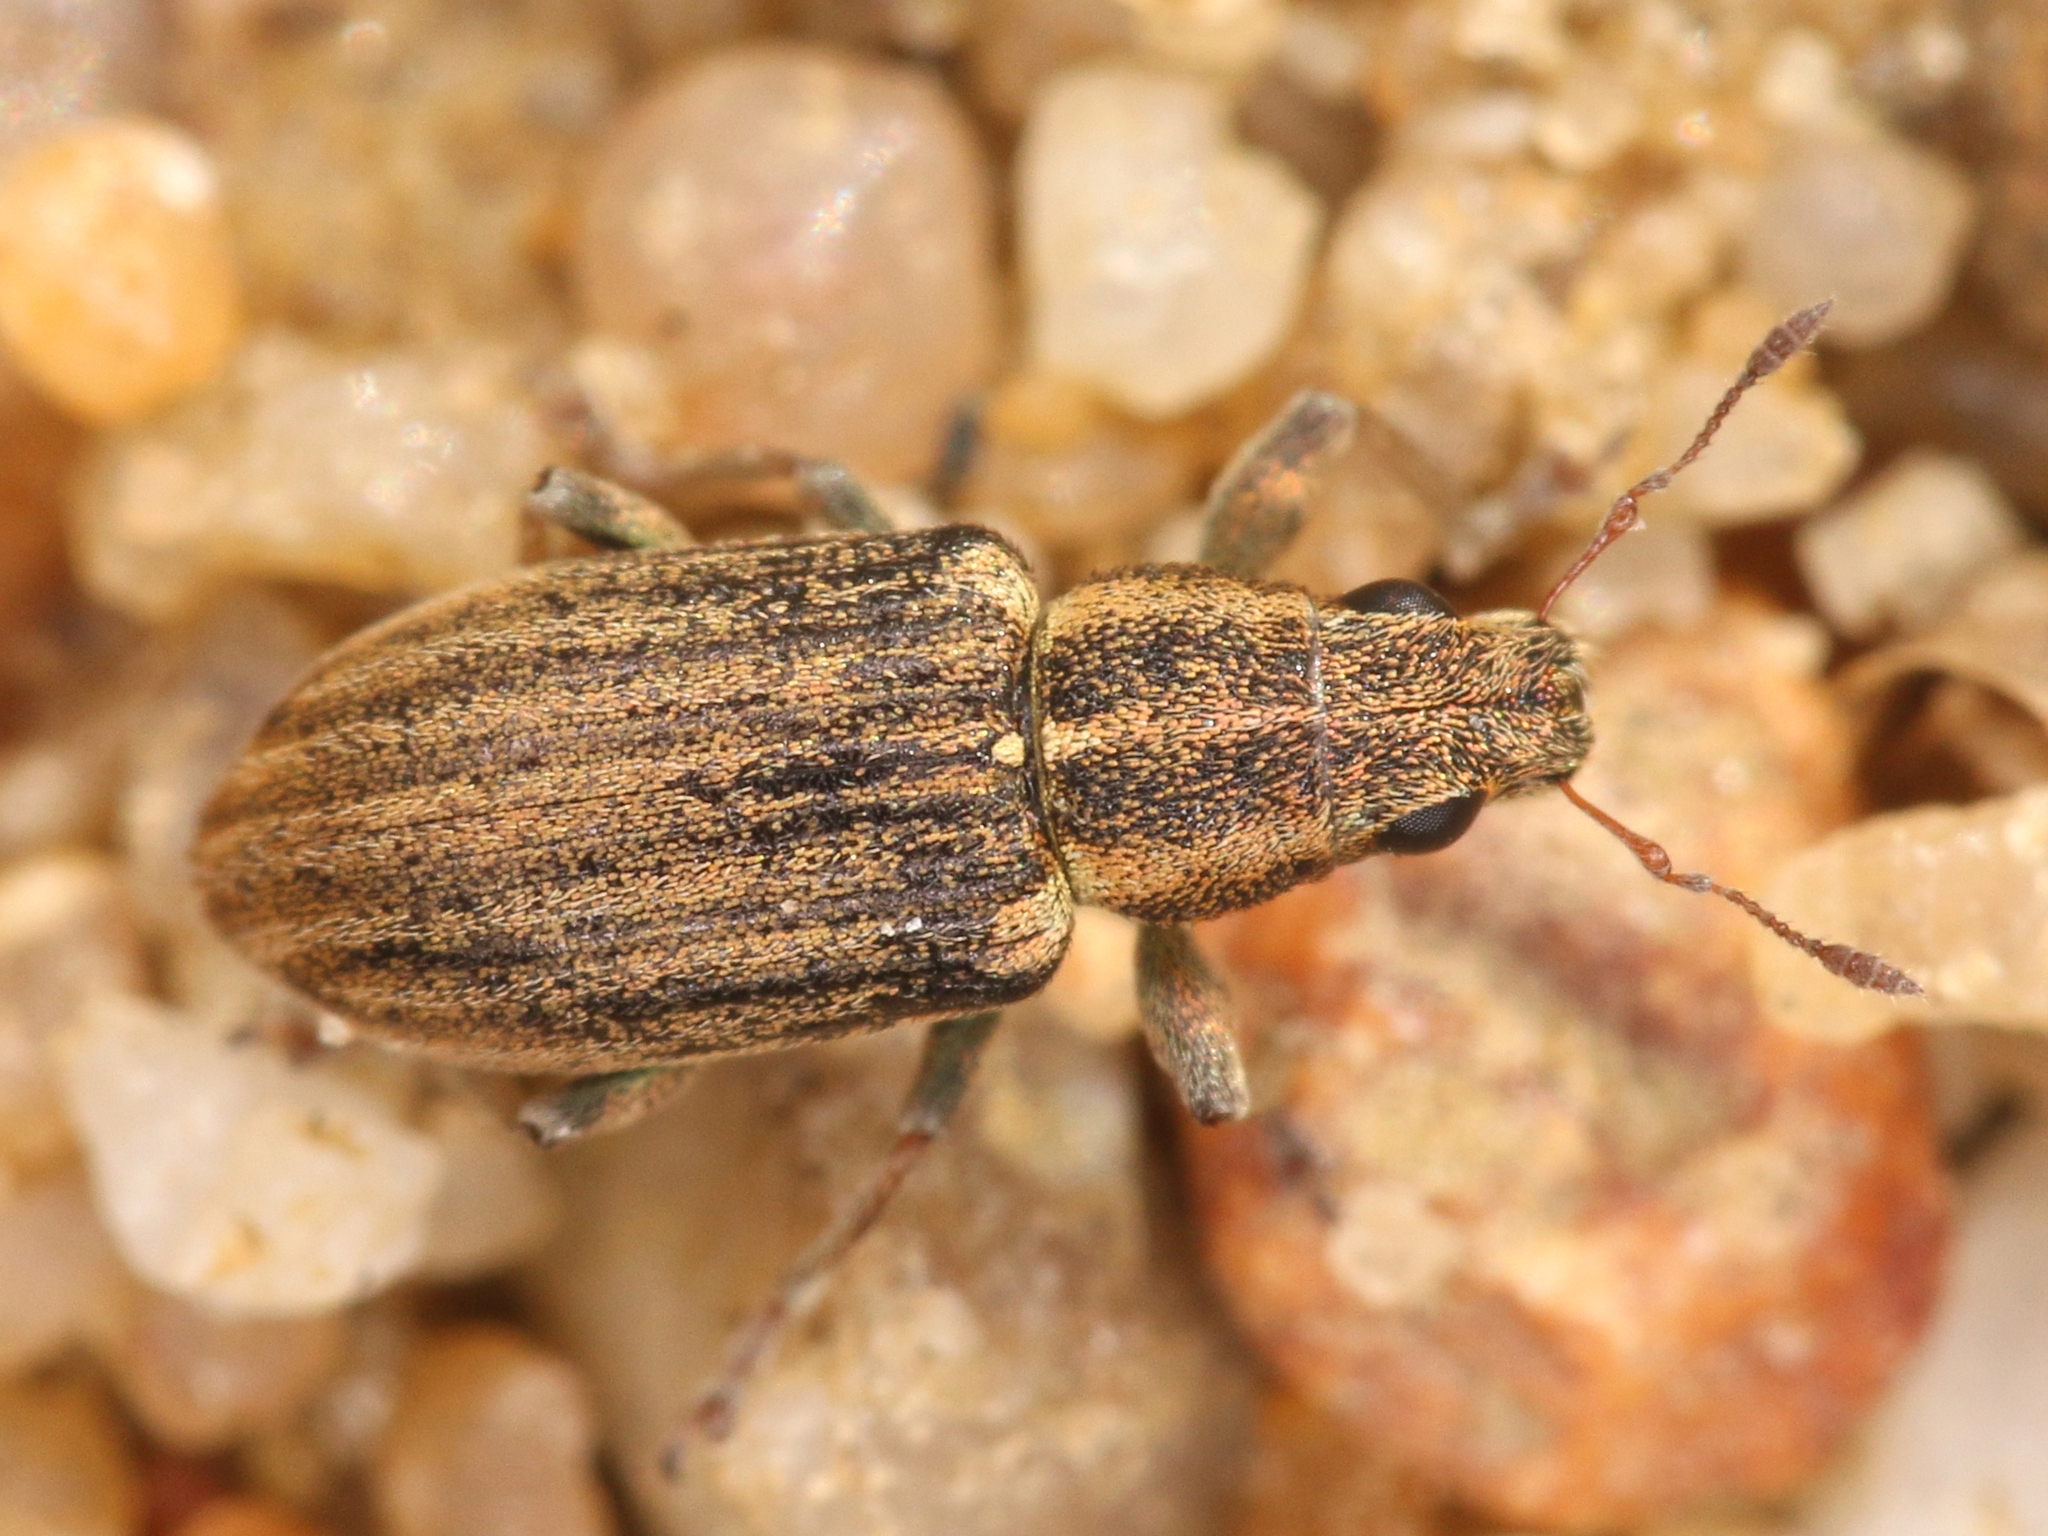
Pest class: pea_leaf_weevil